Suet

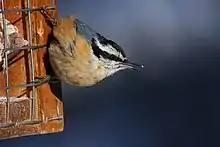
Red-breasted nuthatch feeding on suet

Cakes of suet are popularly used for feeding wild birds and may be made with other solid fats, such as lard. Rolled oats, bird seed, cornmeal, raisins, and unsalted nuts are often incorporated into the suet cakes.